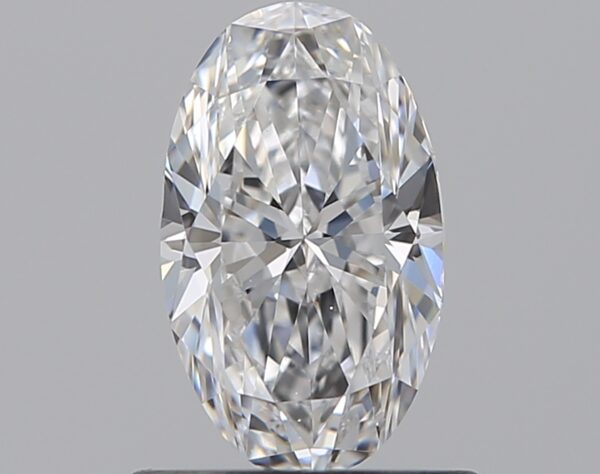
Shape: oval
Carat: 0.69
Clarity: VS1
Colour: D
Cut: VG
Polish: EX
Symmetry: GD
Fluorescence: M
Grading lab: GIA
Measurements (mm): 7.51 x 4.5 x 2.93